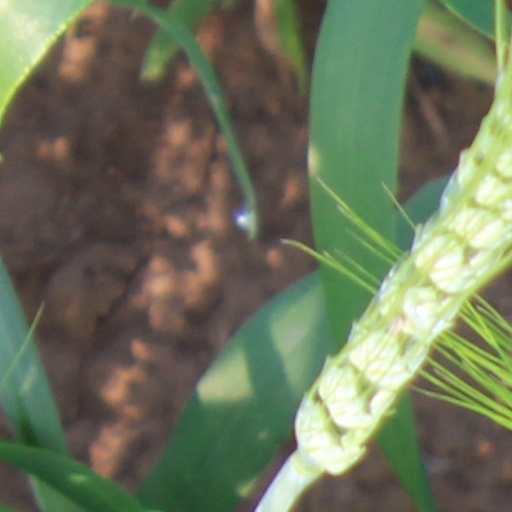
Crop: wheat